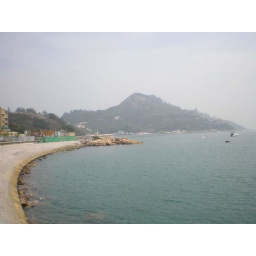
hong kongs famous stanley market to be seen with the green fence around with the hill side in the distance